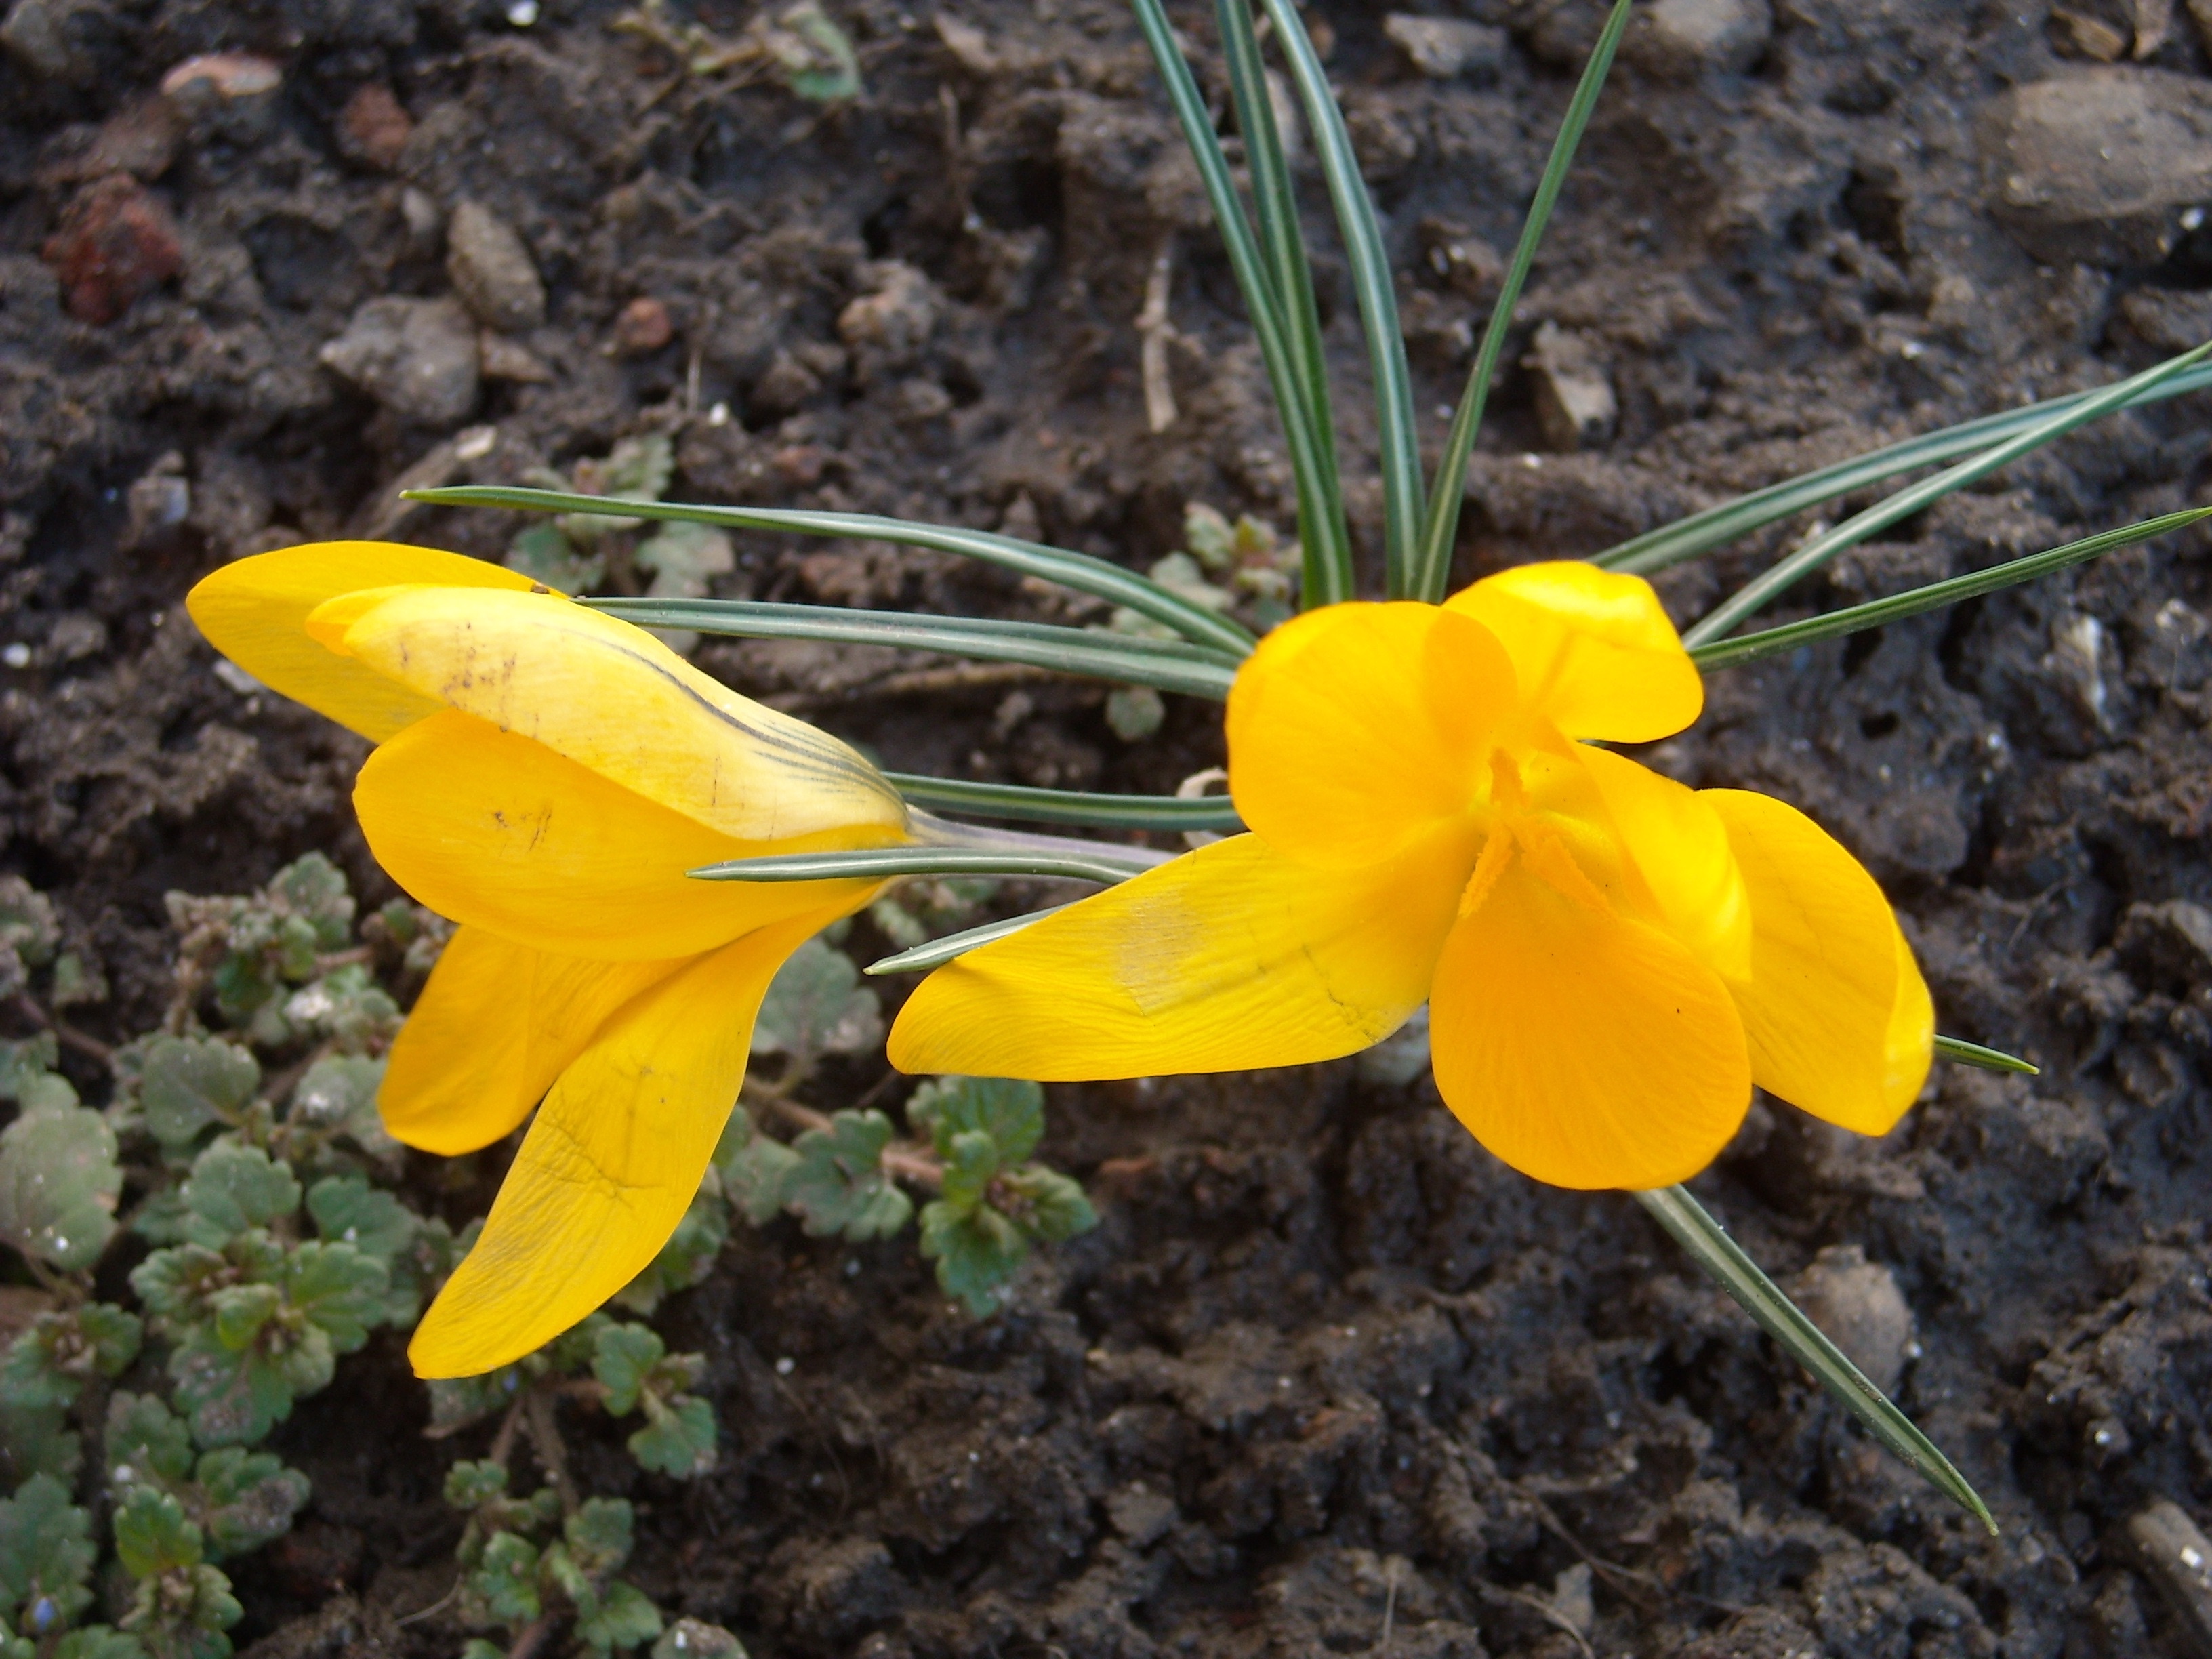
plant, leaf, flower, produce, botany, yellow, flora, wildflower, crocus, macro photography, flowering plant, land plant, calochortus, fawn lily